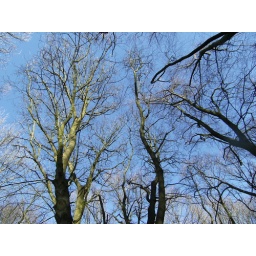
Winter trees against a blue sky.